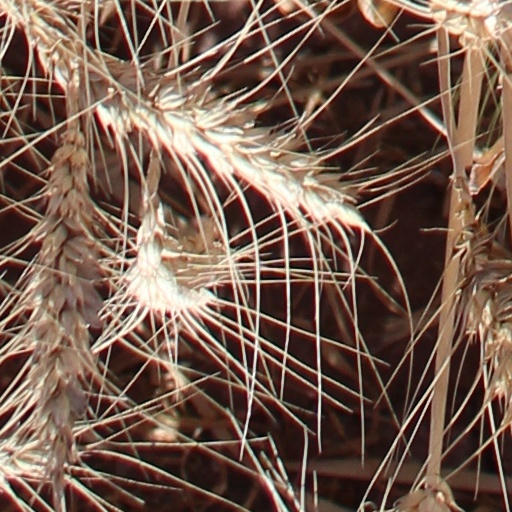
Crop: wheat